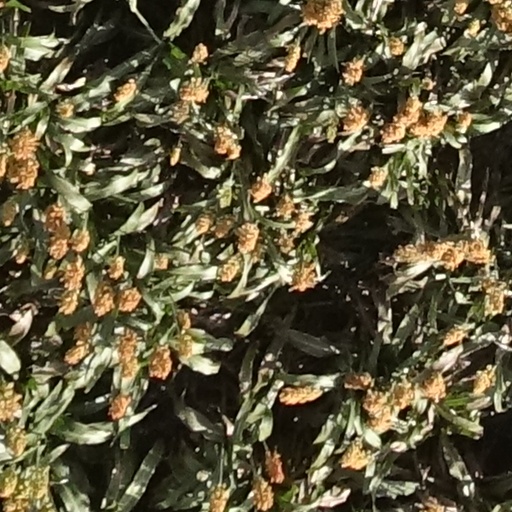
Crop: sorghum